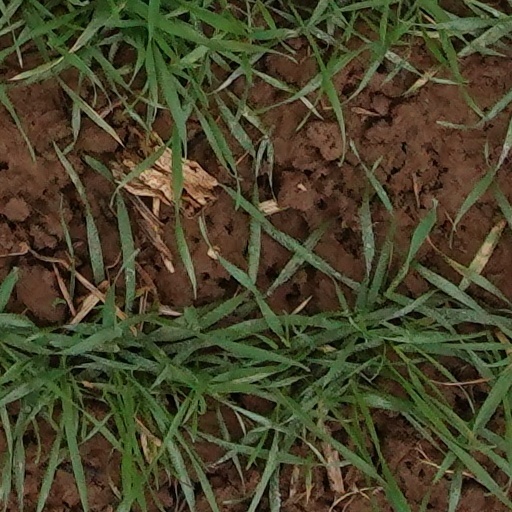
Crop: wheat